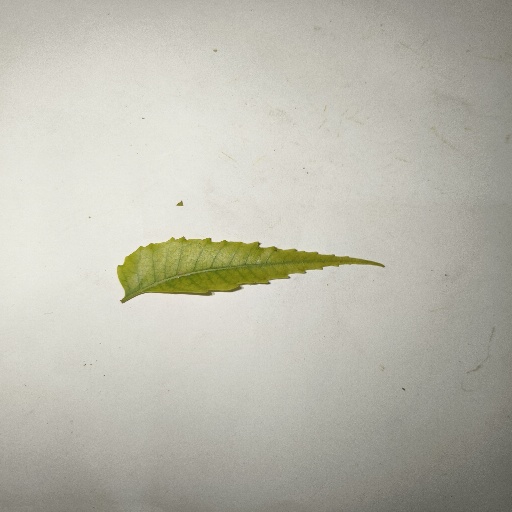
Species: Neem
Leaf condition: Yellow Leaf